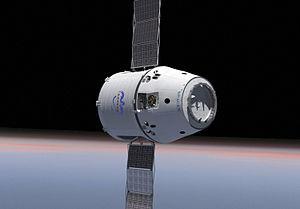
Un vaisseau cargo dans le domaine spatial est un type de véhicule spatial sans équipage qui permet de transporter du fret à destination par exemple d'une station spatiale en orbite. Les vaisseaux cargo développés jusqu'à présent ont été utilisés pour transporter des consommables, des pièces détachées jusqu'à une station spatiale, rehausser l'orbite d'une station spatiale et ramener du fret sur Terre.